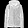
Label: Coat